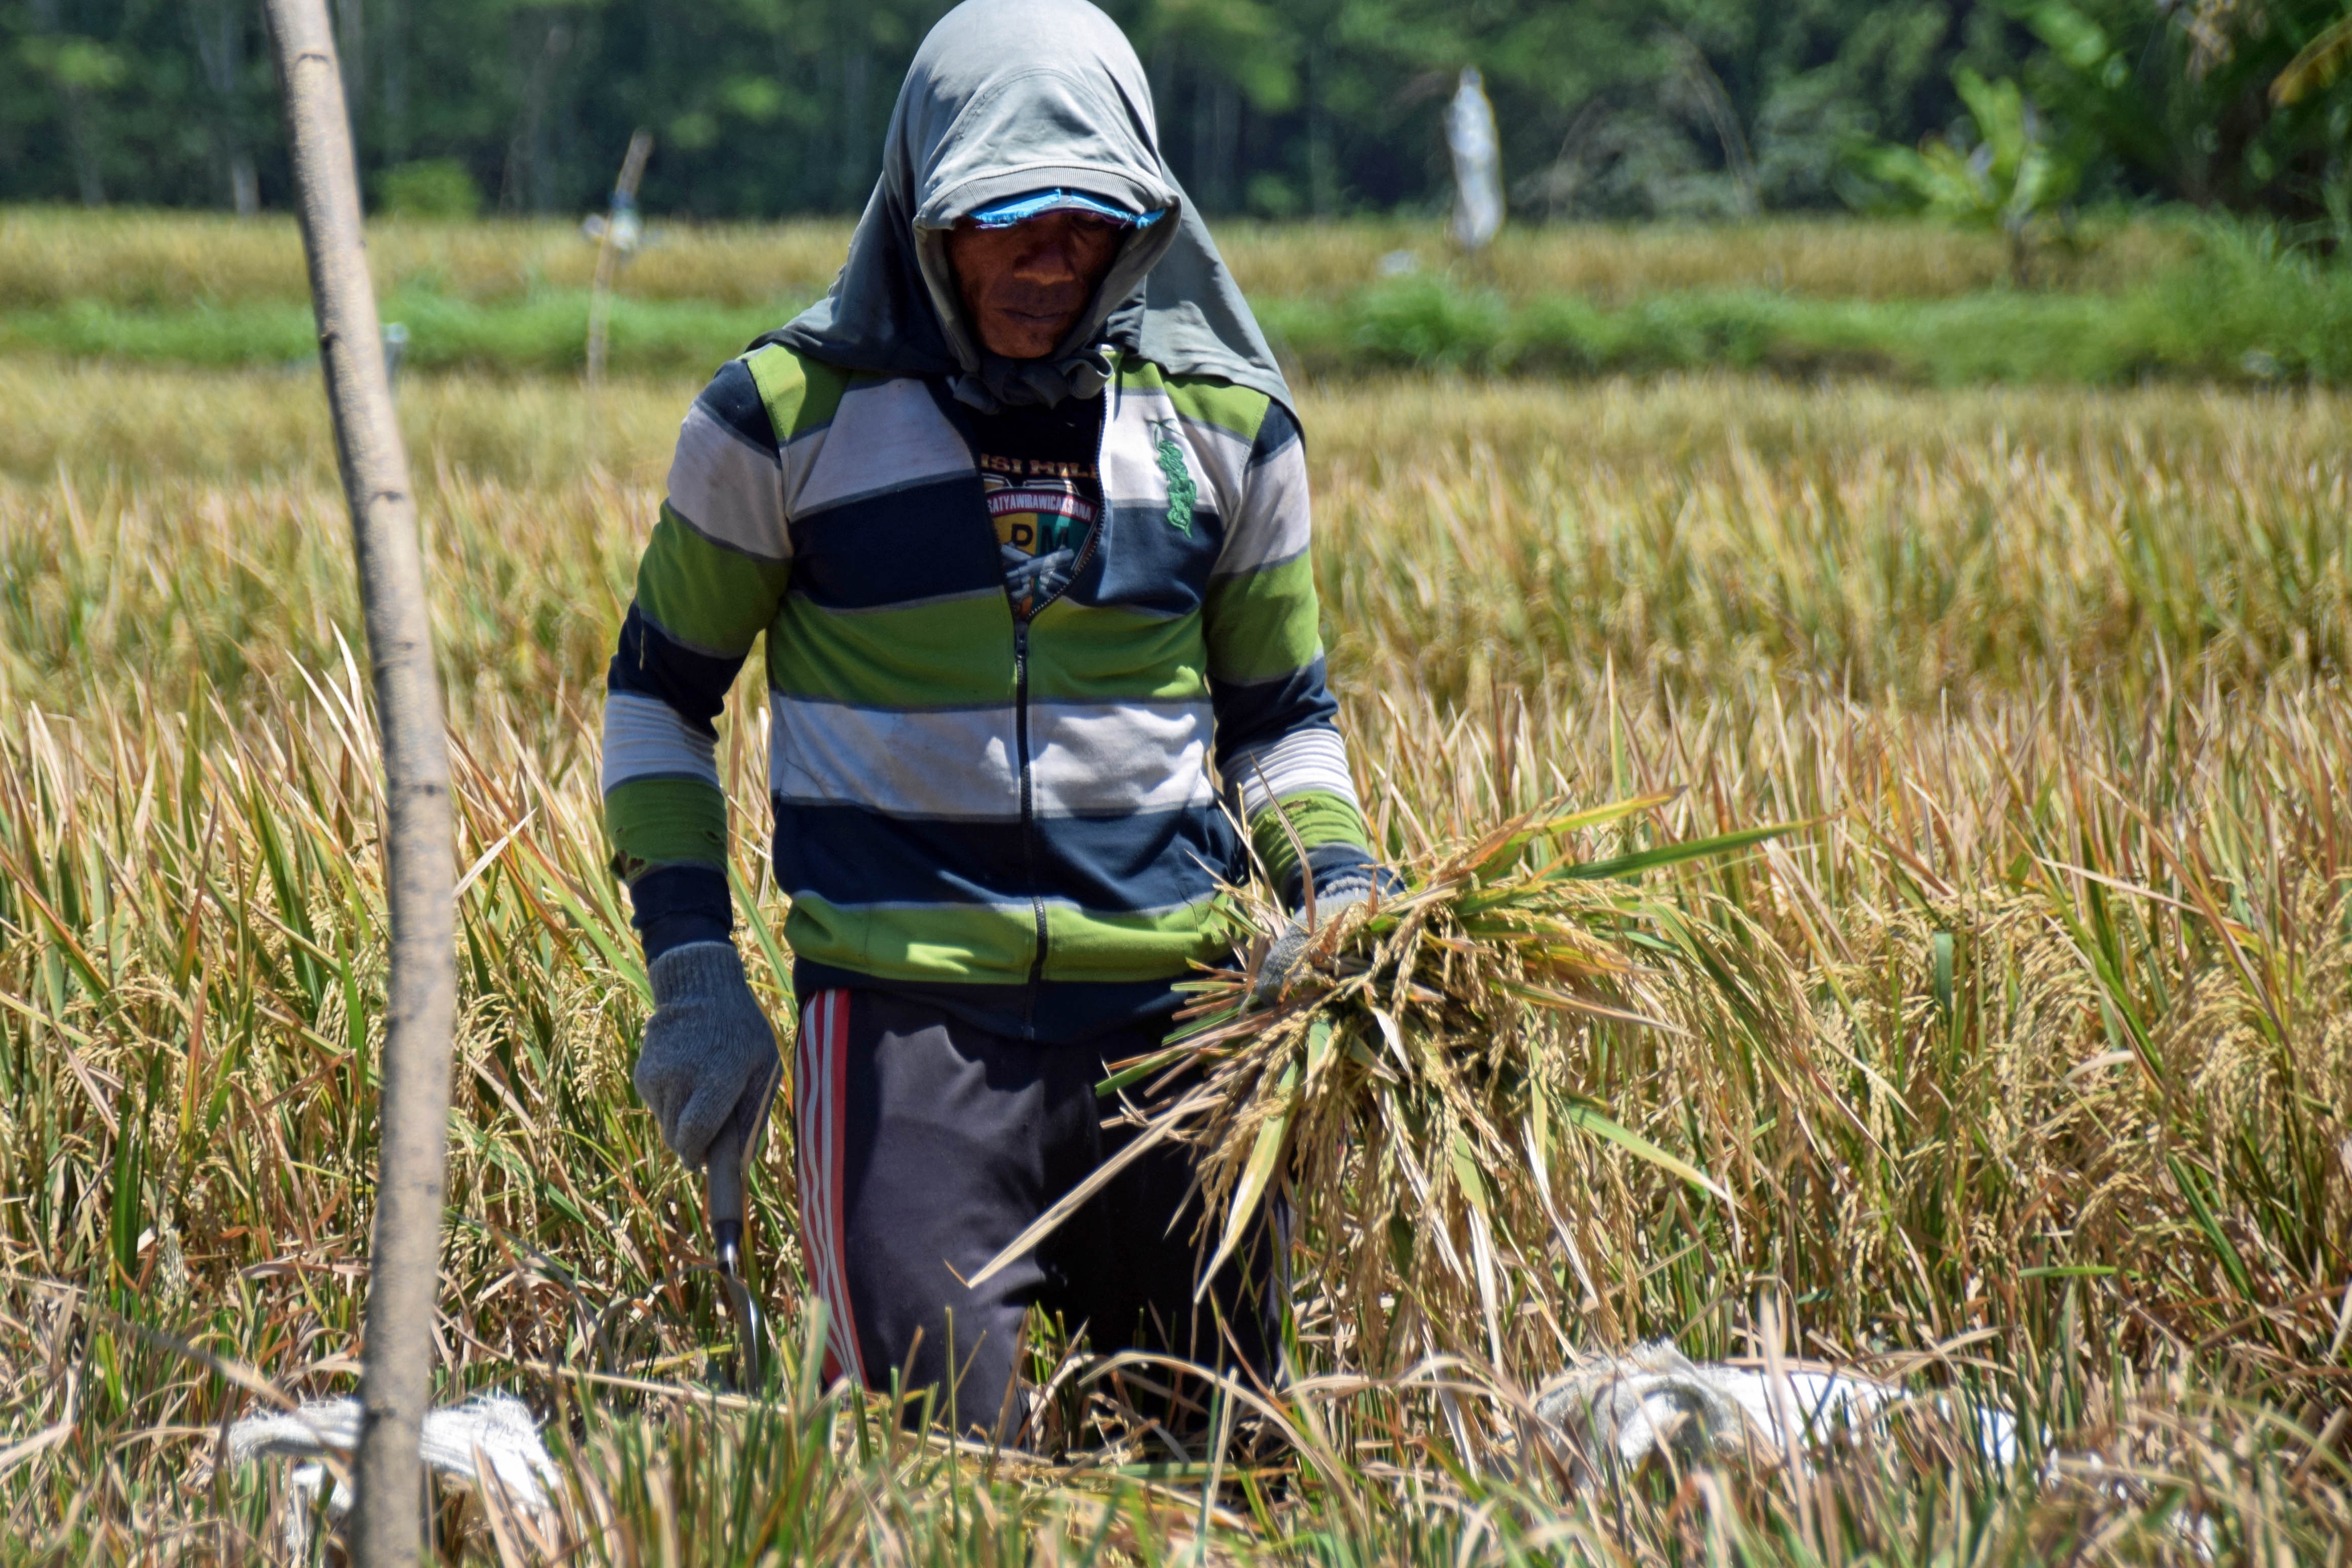
man, grass, plant, field, travel, harvest, crop, agriculture, indonesia, habitat, bauer, bali, rural area, fieldwork, rice fields, rice harvest, grass family